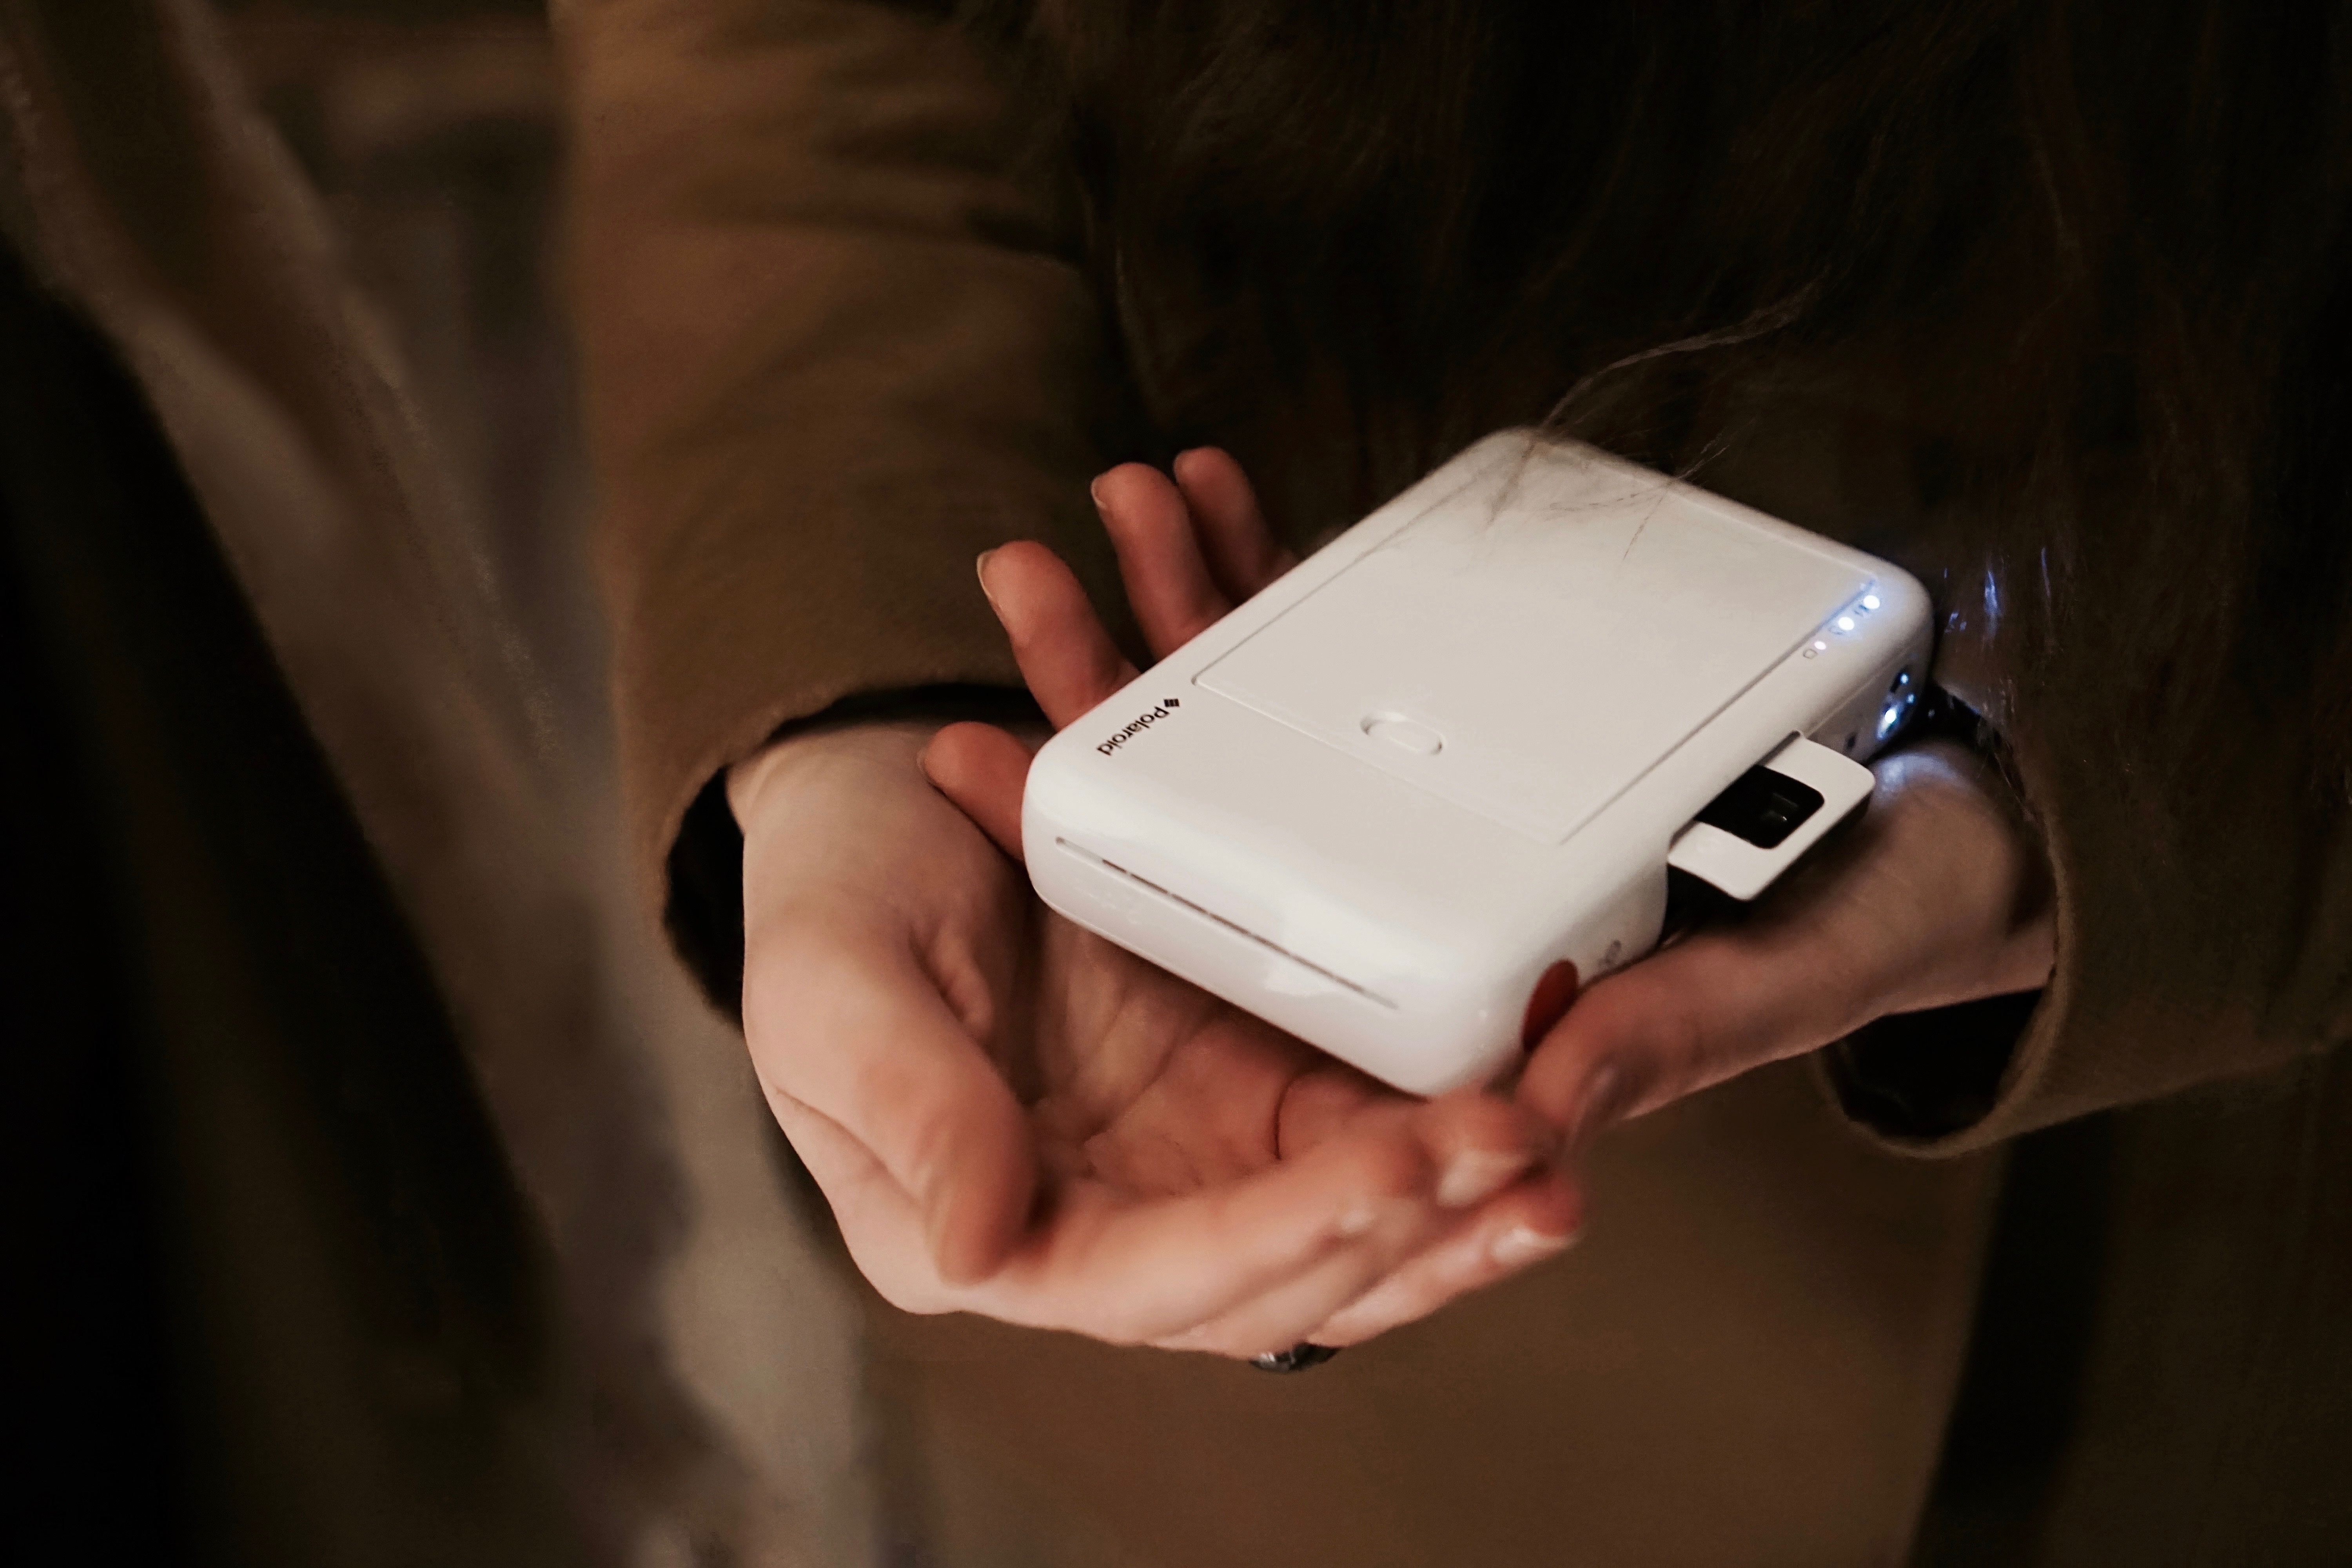
hand, light, technology, white, finger, gadget, mobile phone, close up, glasses, skin, sense